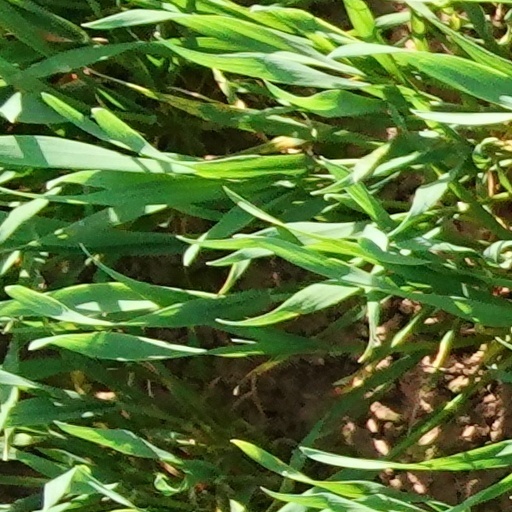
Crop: wheat